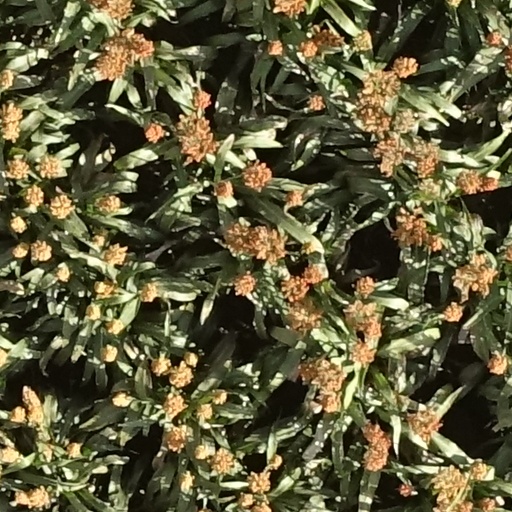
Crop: sorghum